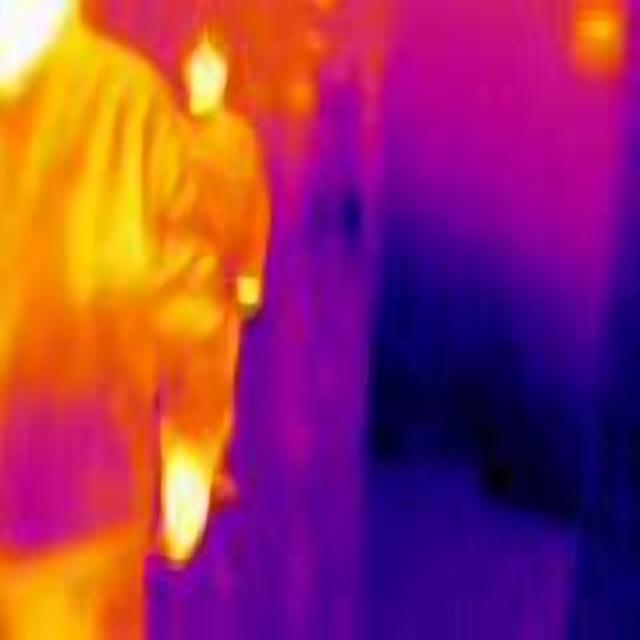
Detected objects:
label: person
label: person